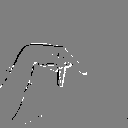
ASL letter: p